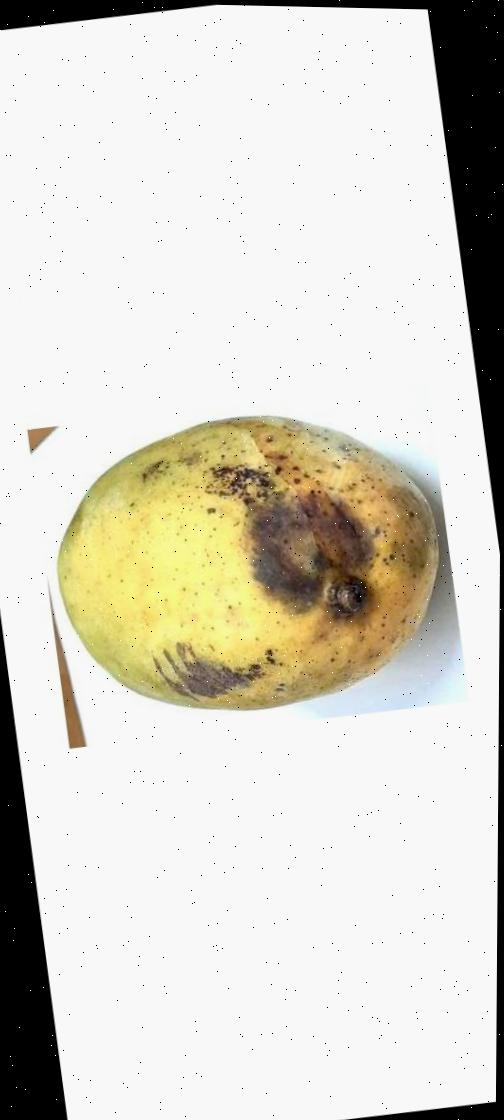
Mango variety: Fazli Classic